NE Train

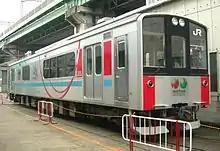
KuMoYa E995-1 "NE Train Smart Denchi-kun" in October 2011

The "NE Train" again underwent modifications at Tokyu Car Corporation's factory in Yokohama in 2009 to become a battery electric multiple unit with the addition of a pantograph and storage batteries replacing the earlier fuel cell, and rebranded . This railcar has a maximum service speed of and can operate on battery power alone a distance of up to away from an overhead power supply.